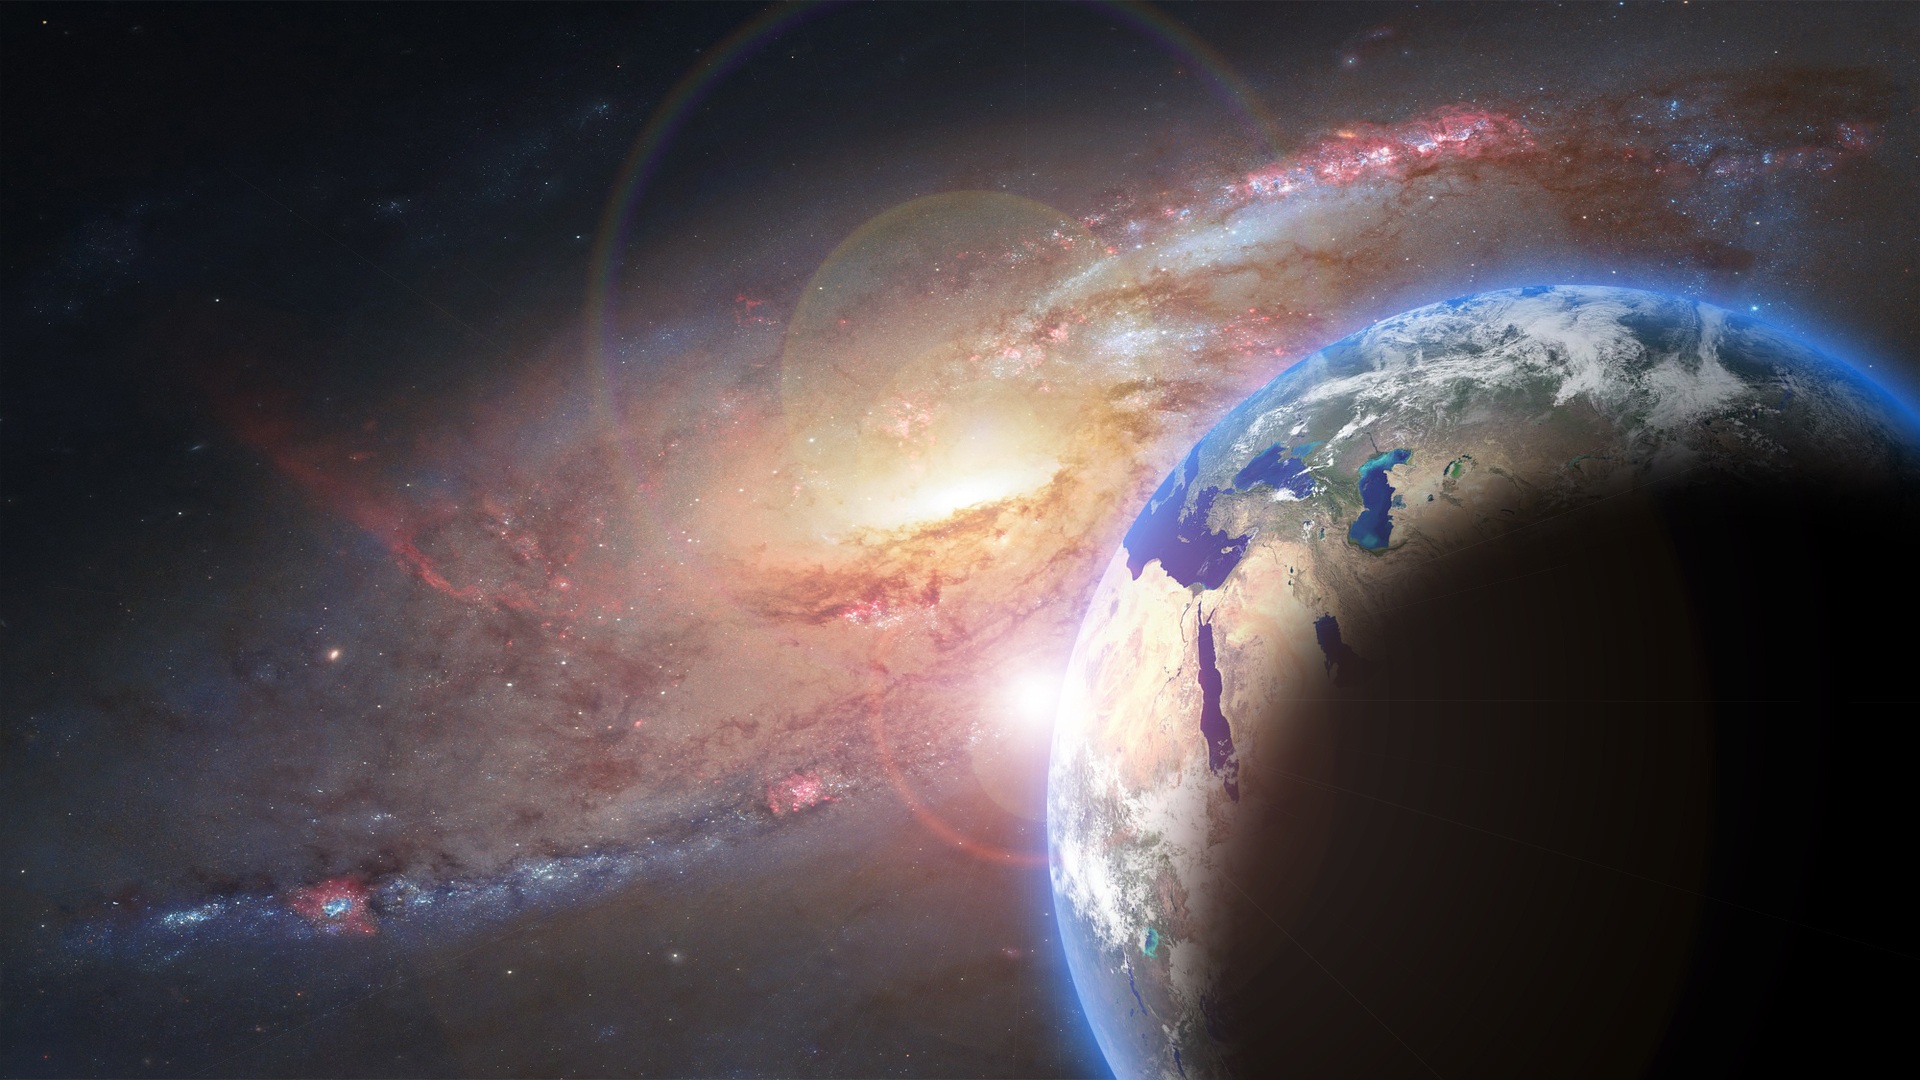
sky, sun, night, atmosphere, space, galaxy, nebula, outer space, astronomy, earth, universe, planet, planets, solar system, orbit, astronomical object, atmosphere of earth